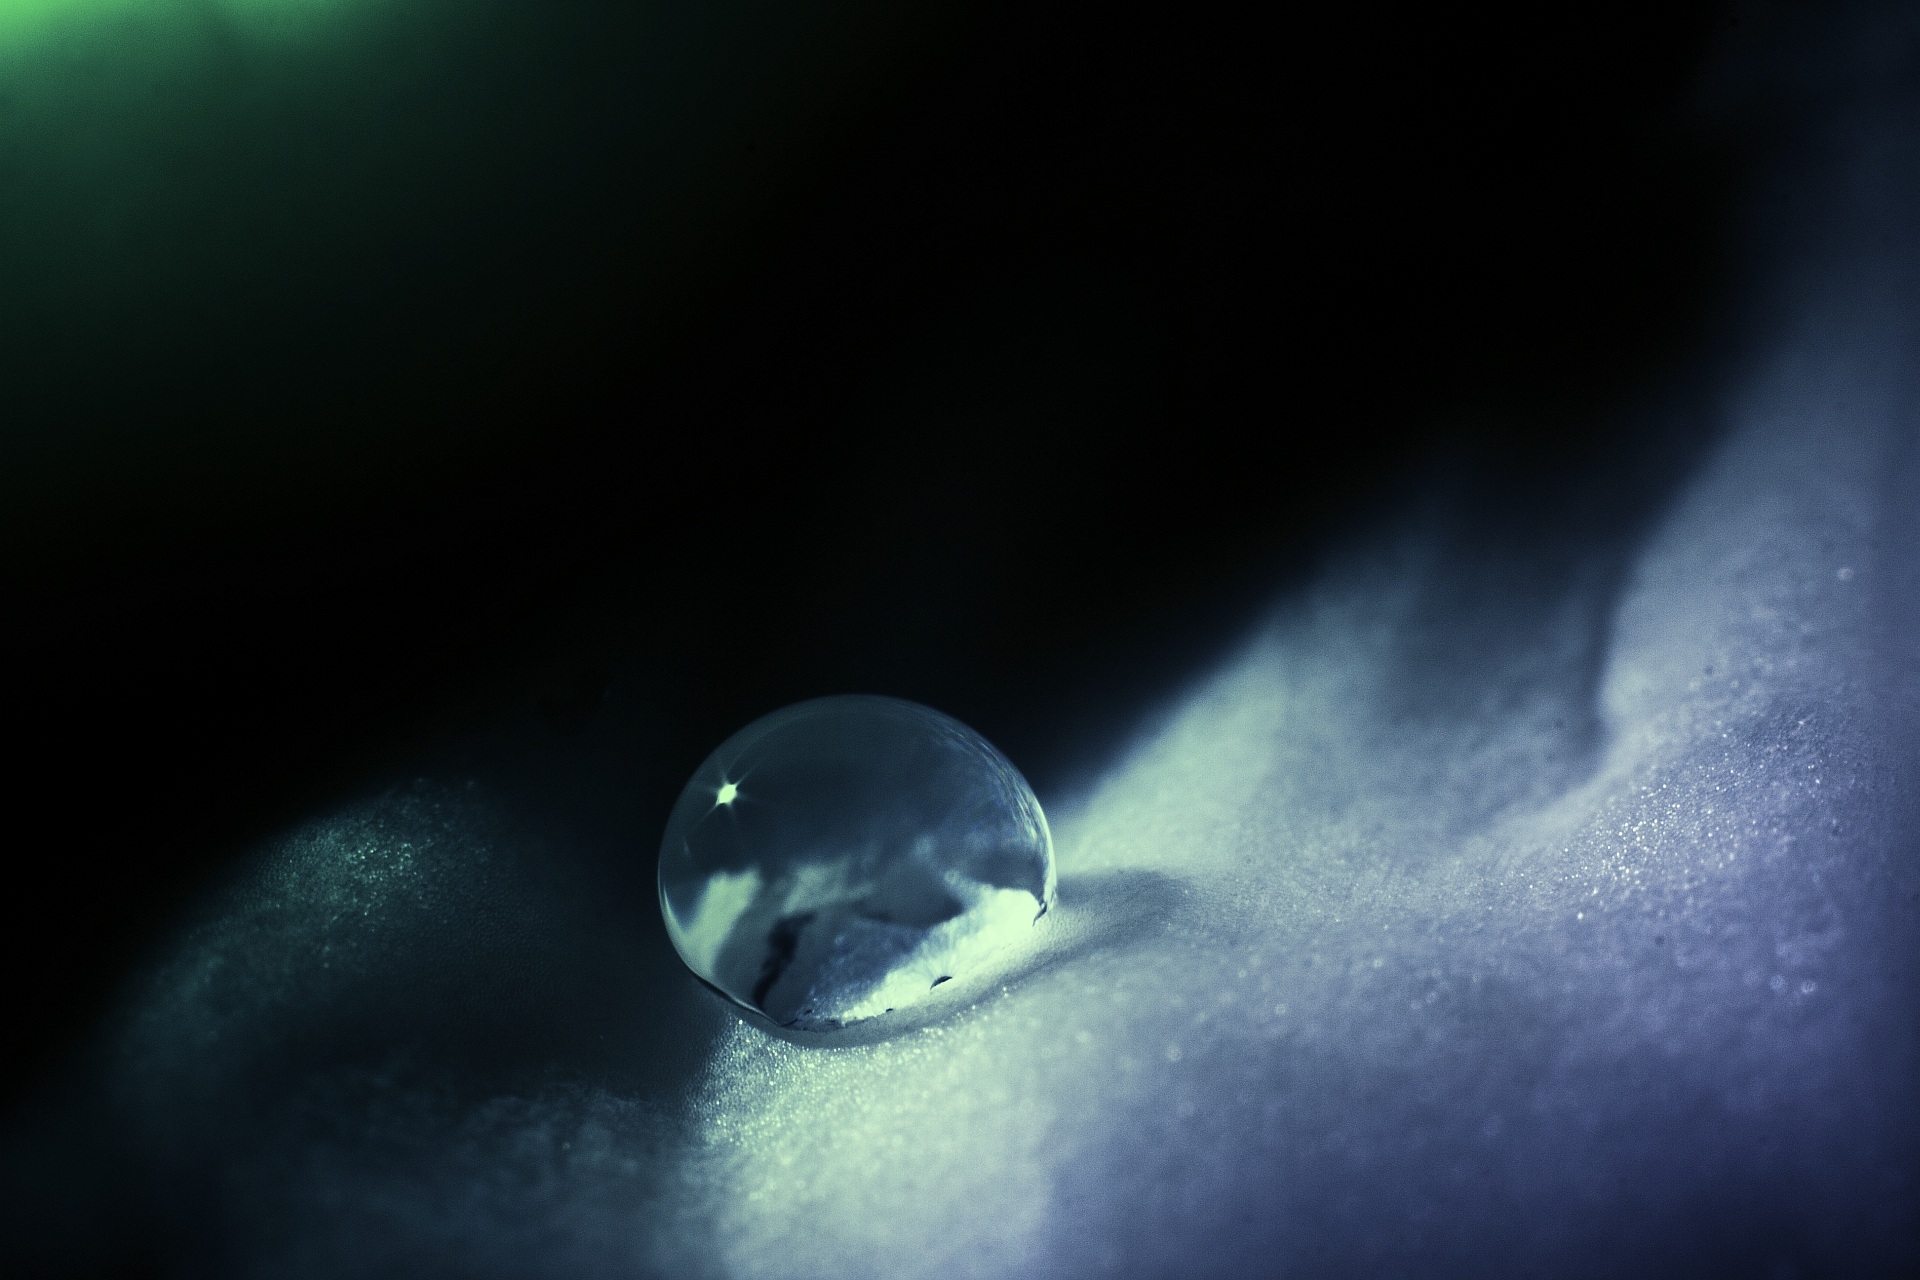
water, cold, liquid, light, blur, atmosphere, reflection, macro, darkness, blue, surface tension, close, drip, surface, outer space, earth, planet, drop of water, macro photography, astronomical object, atmosphere of earth, computer wallpaper